Law of the European Union

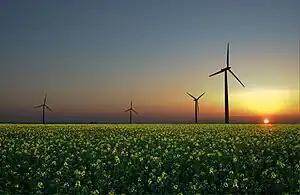
The EU's wind, solar and hydro sectors remain a minority, but growing share of energy. It has not yet given a deadline to shut down all gas, oil and coal, although some member states have required fossil fuel companies to convert, such as Denmark's Ørsted.

Among the most important governance standards are rights vote for who is on the board of directors for investors of labour and capital. A Draft Fifth Company Law Directive proposed in 1972, which would have required EU-wide rights for employees to vote for boards stalled mainly because it attempted to require two-tier board structures, although most EU member states have codetermination today with unified boards. The Shareholder Rights Directive 2007 requires shareholders be able to make proposals, ask questions at meetings, vote by proxy and vote through intermediaries. This has become increasingly important as most company shares are held by institutional investors (primarily asset managers or banks, depending on the member state) who are holding "other people's money". A large proportion of this money comes from employees and other people saving for retirement, but who do not have an effective voice. Unlike Switzerland after a 2013 people's initiative, or the U.S. Dodd-Frank Act 2010 in relation to brokers, the EU has not yet prevented intermediaries casting votes without express instructions of beneficiaries. This concentrates power into a small number of financial institutions, and creates the potential for conflicts of interest where financial institutions sell retirement, banking or products to companies in which they cast votes with other people's money. A series of rights for ultimate investors exist in the Institutions for Occupational Retirement Provision Directive 2003. This requires duties of disclosure in how a retirement fund is run, funding and insurance to guard against insolvency, but not yet that voting rights are only cast on the instructions of investors. By contrast, the Undertakings for Collective Investment in Transferable Securities Directive 2009 does suggest that investors in a mutual fund or ("collective investment scheme") should control the voting rights. The UCITS Directive 2009 is primarily concerned with creating a "passport". If a firm complies with rules on authorisation, and governance of the management and investment companies in an overall fund structure, it can sell its shares in a collective investment scheme across the EU. This forms a broader package of Directives on securities and financial market regulation, much of which has been shaped by experience in the 2008 financial crisis. Additional rules on remuneration practices, separating depositary bodies in firms from management and investment companies, and more penalties for violations were inserted in 2014. These measures are meant to decrease the risk to investors that an investment goes insolvent. The Markets in Financial Instruments Directive 2004 applies to other businesses selling financial instruments. It requires similar authorisation procedures to have a "passport" to sell in any EU country, and transparency of financial contracts through duties to disclose material information about products being sold, including disclosure of potential conflicts of interest with clients. The Alternative Investment Fund Managers Directive 2011 applies to firms with massive quantities of capital, over €100 million, essentially hedge funds and private equity firms. Similarly, it requires authorisation to sell products EU wide, and then basic transparency requirements on products being sold, requirements in remuneration policies for fund managers that are perceived to reduce "risk" or make pay "performance" related. They do not, however, require limits to pay. There are general prohibitions on conflicts of interest, and specialised prohibitions on asset stripping. The Solvency II Directive 2009 is directed particularly at insurance firms, requiring minimum capital and best practices in valuation of assets, again to avoid insolvency. The Capital Requirements Directives contain analogous rules, with a similar goals, for banks. To administer the new rules, the European System of Financial Supervision was established in 2011, and consists of three main branches: the European Securities and Markets Authority in Paris, the European Banking Authority in London and the European Insurance and Occupational Pensions Authority in Frankfurt.